Back to Burgundy

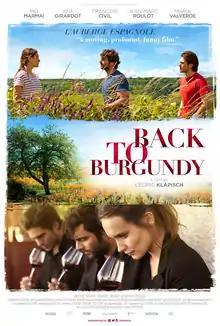
Theatrical release poster

Back to Burgundy ( ["What binds us"]; working title: "Le Vin et le vent" ["The Wine and the wind"]) is a 2017 French drama film directed by Cédric Klapisch, starring Pio Marmaï, Ana Girardot and François Civil.